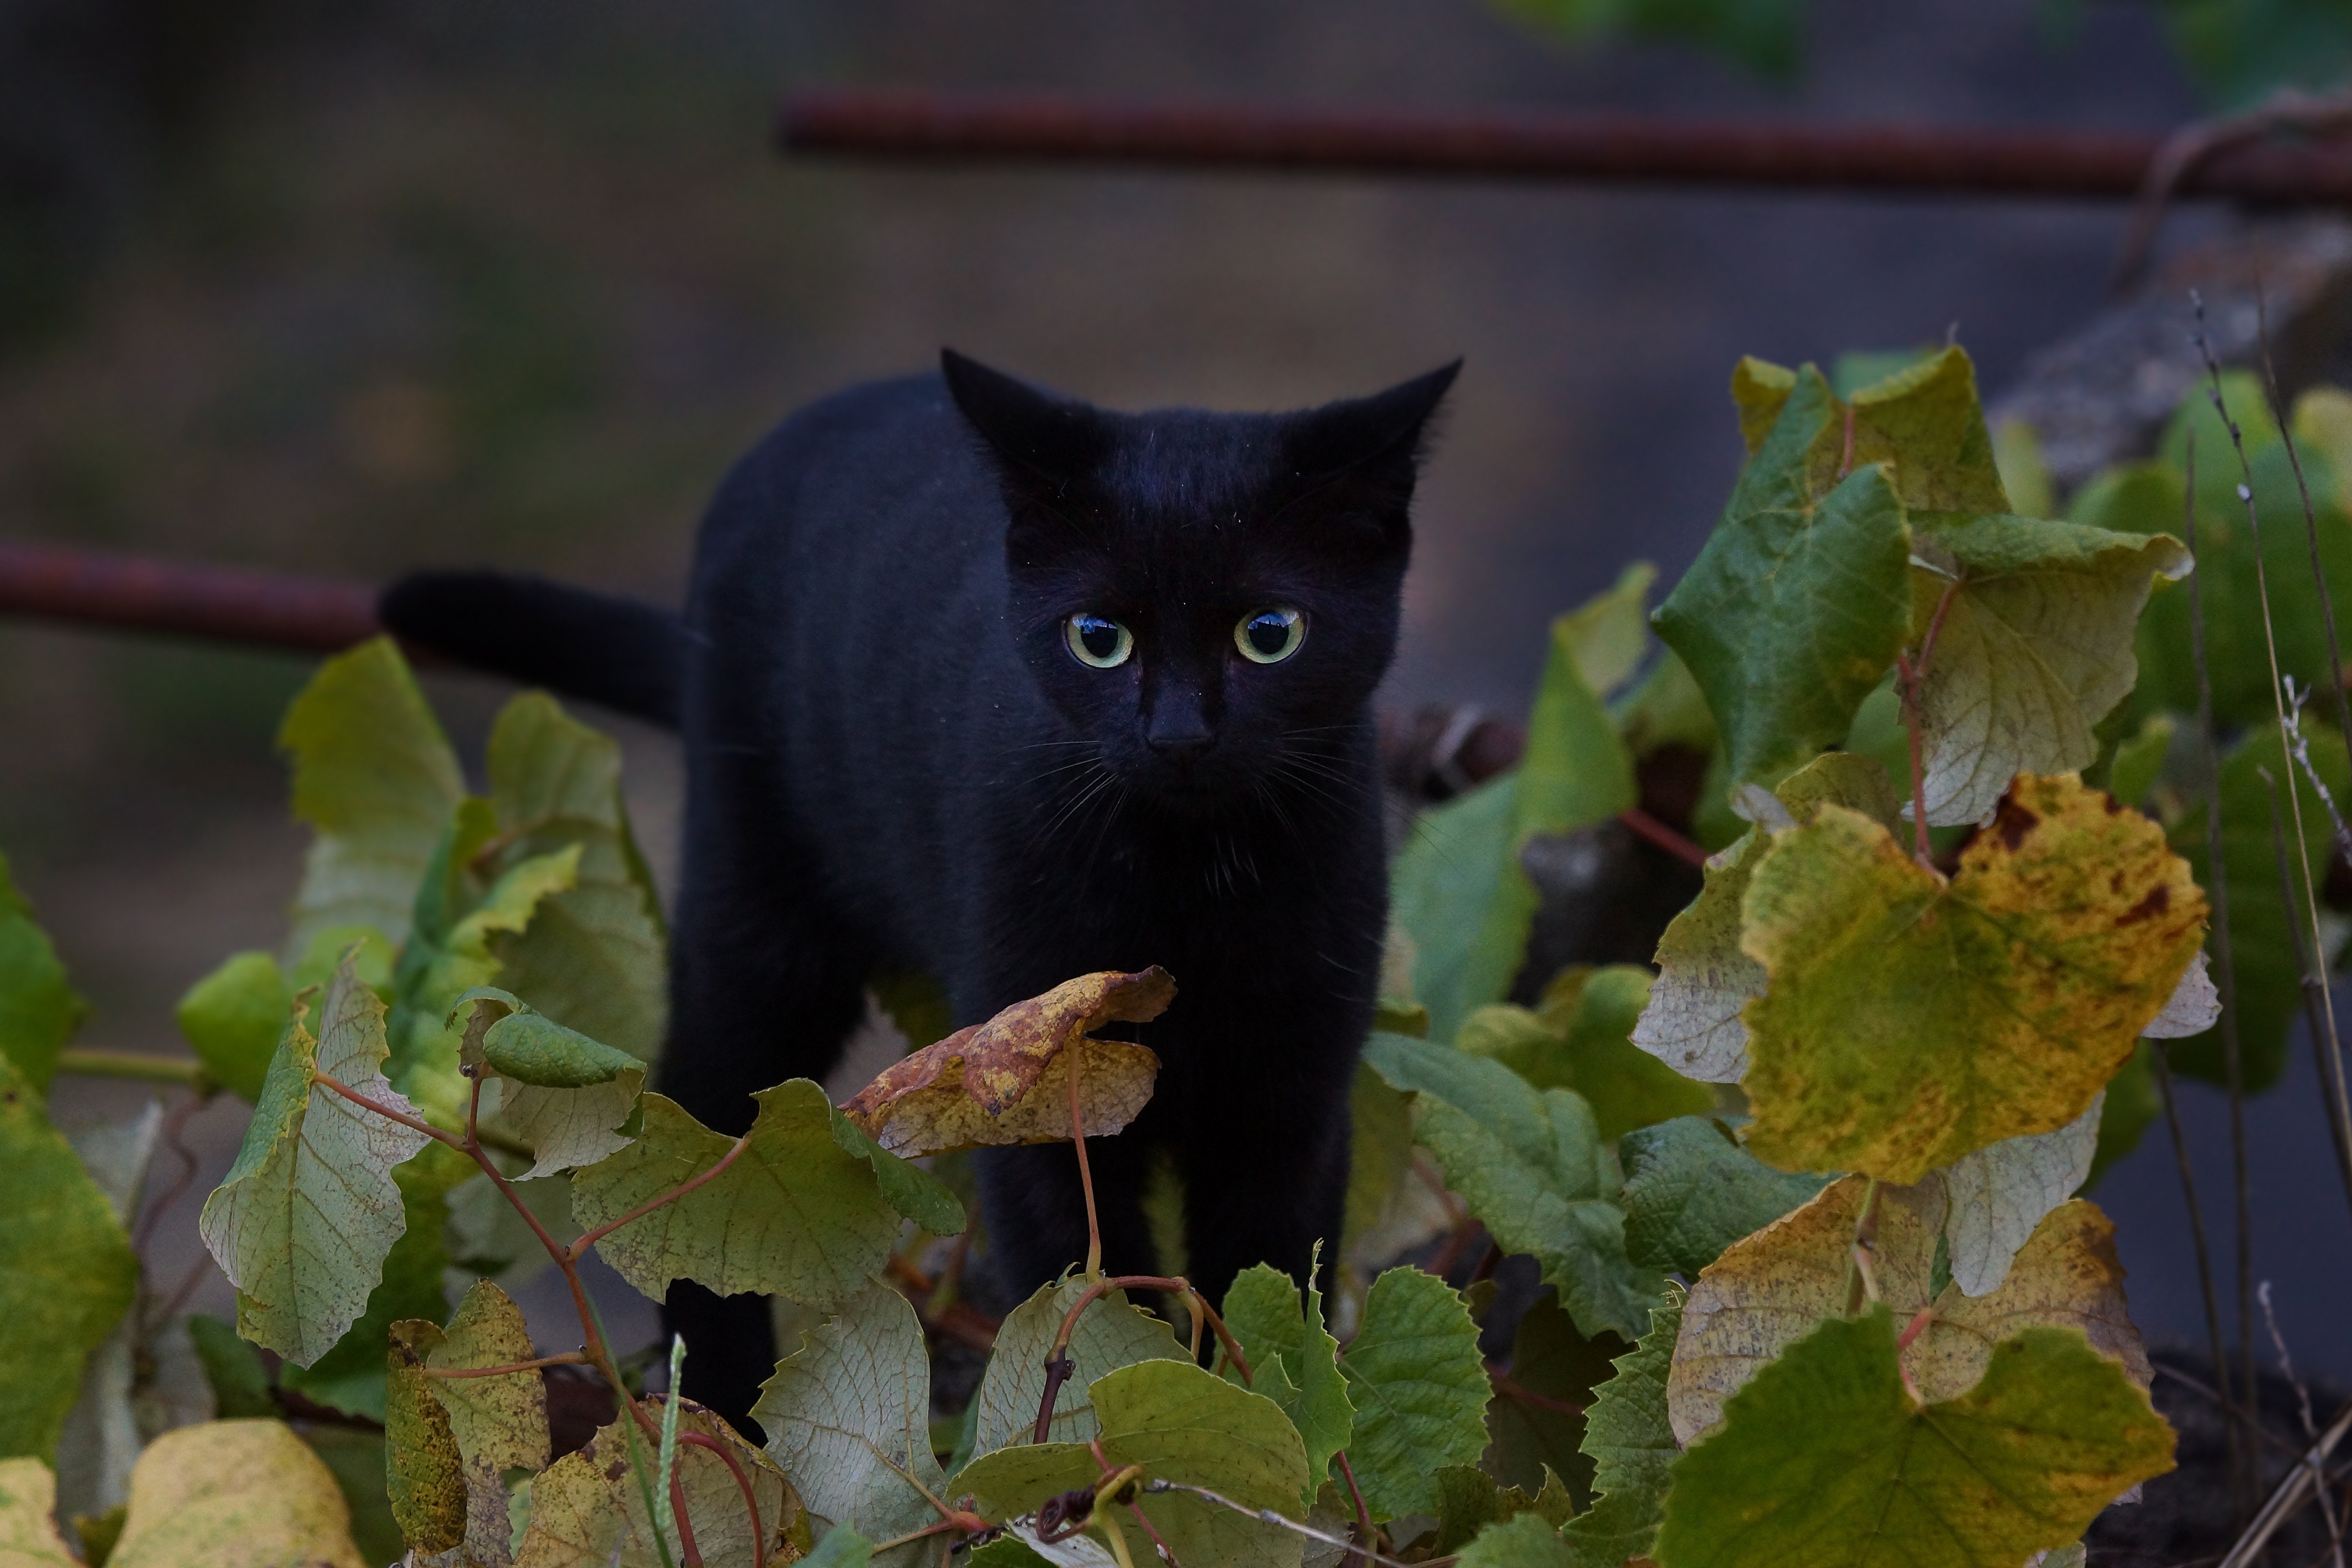
nature, leaf, flower, photo, cat, macro, mammal, black cat, fauna, cats, vertebrate, naturaleza, gatos, a77, g, ggl1, gaby1, xovesphoto, animales, gphoto, xelodegalicia, sonya77v, tamron180mmmacro, gabrielcoru a, small to medium sized cats, cat like mammal